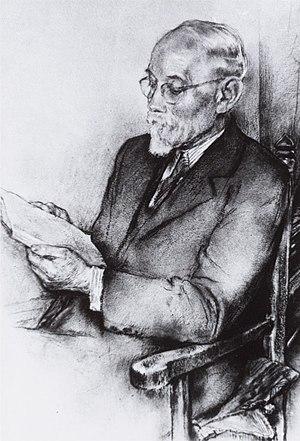
Le concept d’« ultragauche » englobe, au sens le plus large du terme, les courants communistes révolutionnaires à la fois marxistes et antiléninistes pour une partie d'entre eux, issus du spartakisme et du luxemburgisme ou du bordiguisme.